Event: Nepal Earthquake
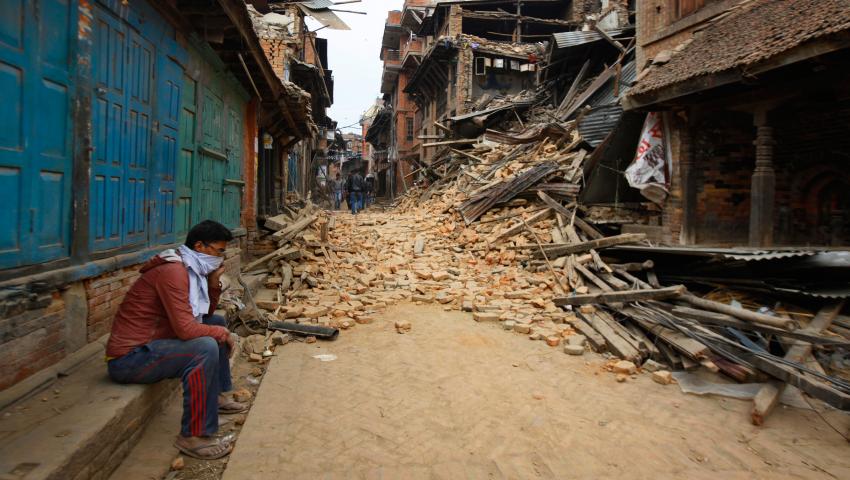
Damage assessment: damage